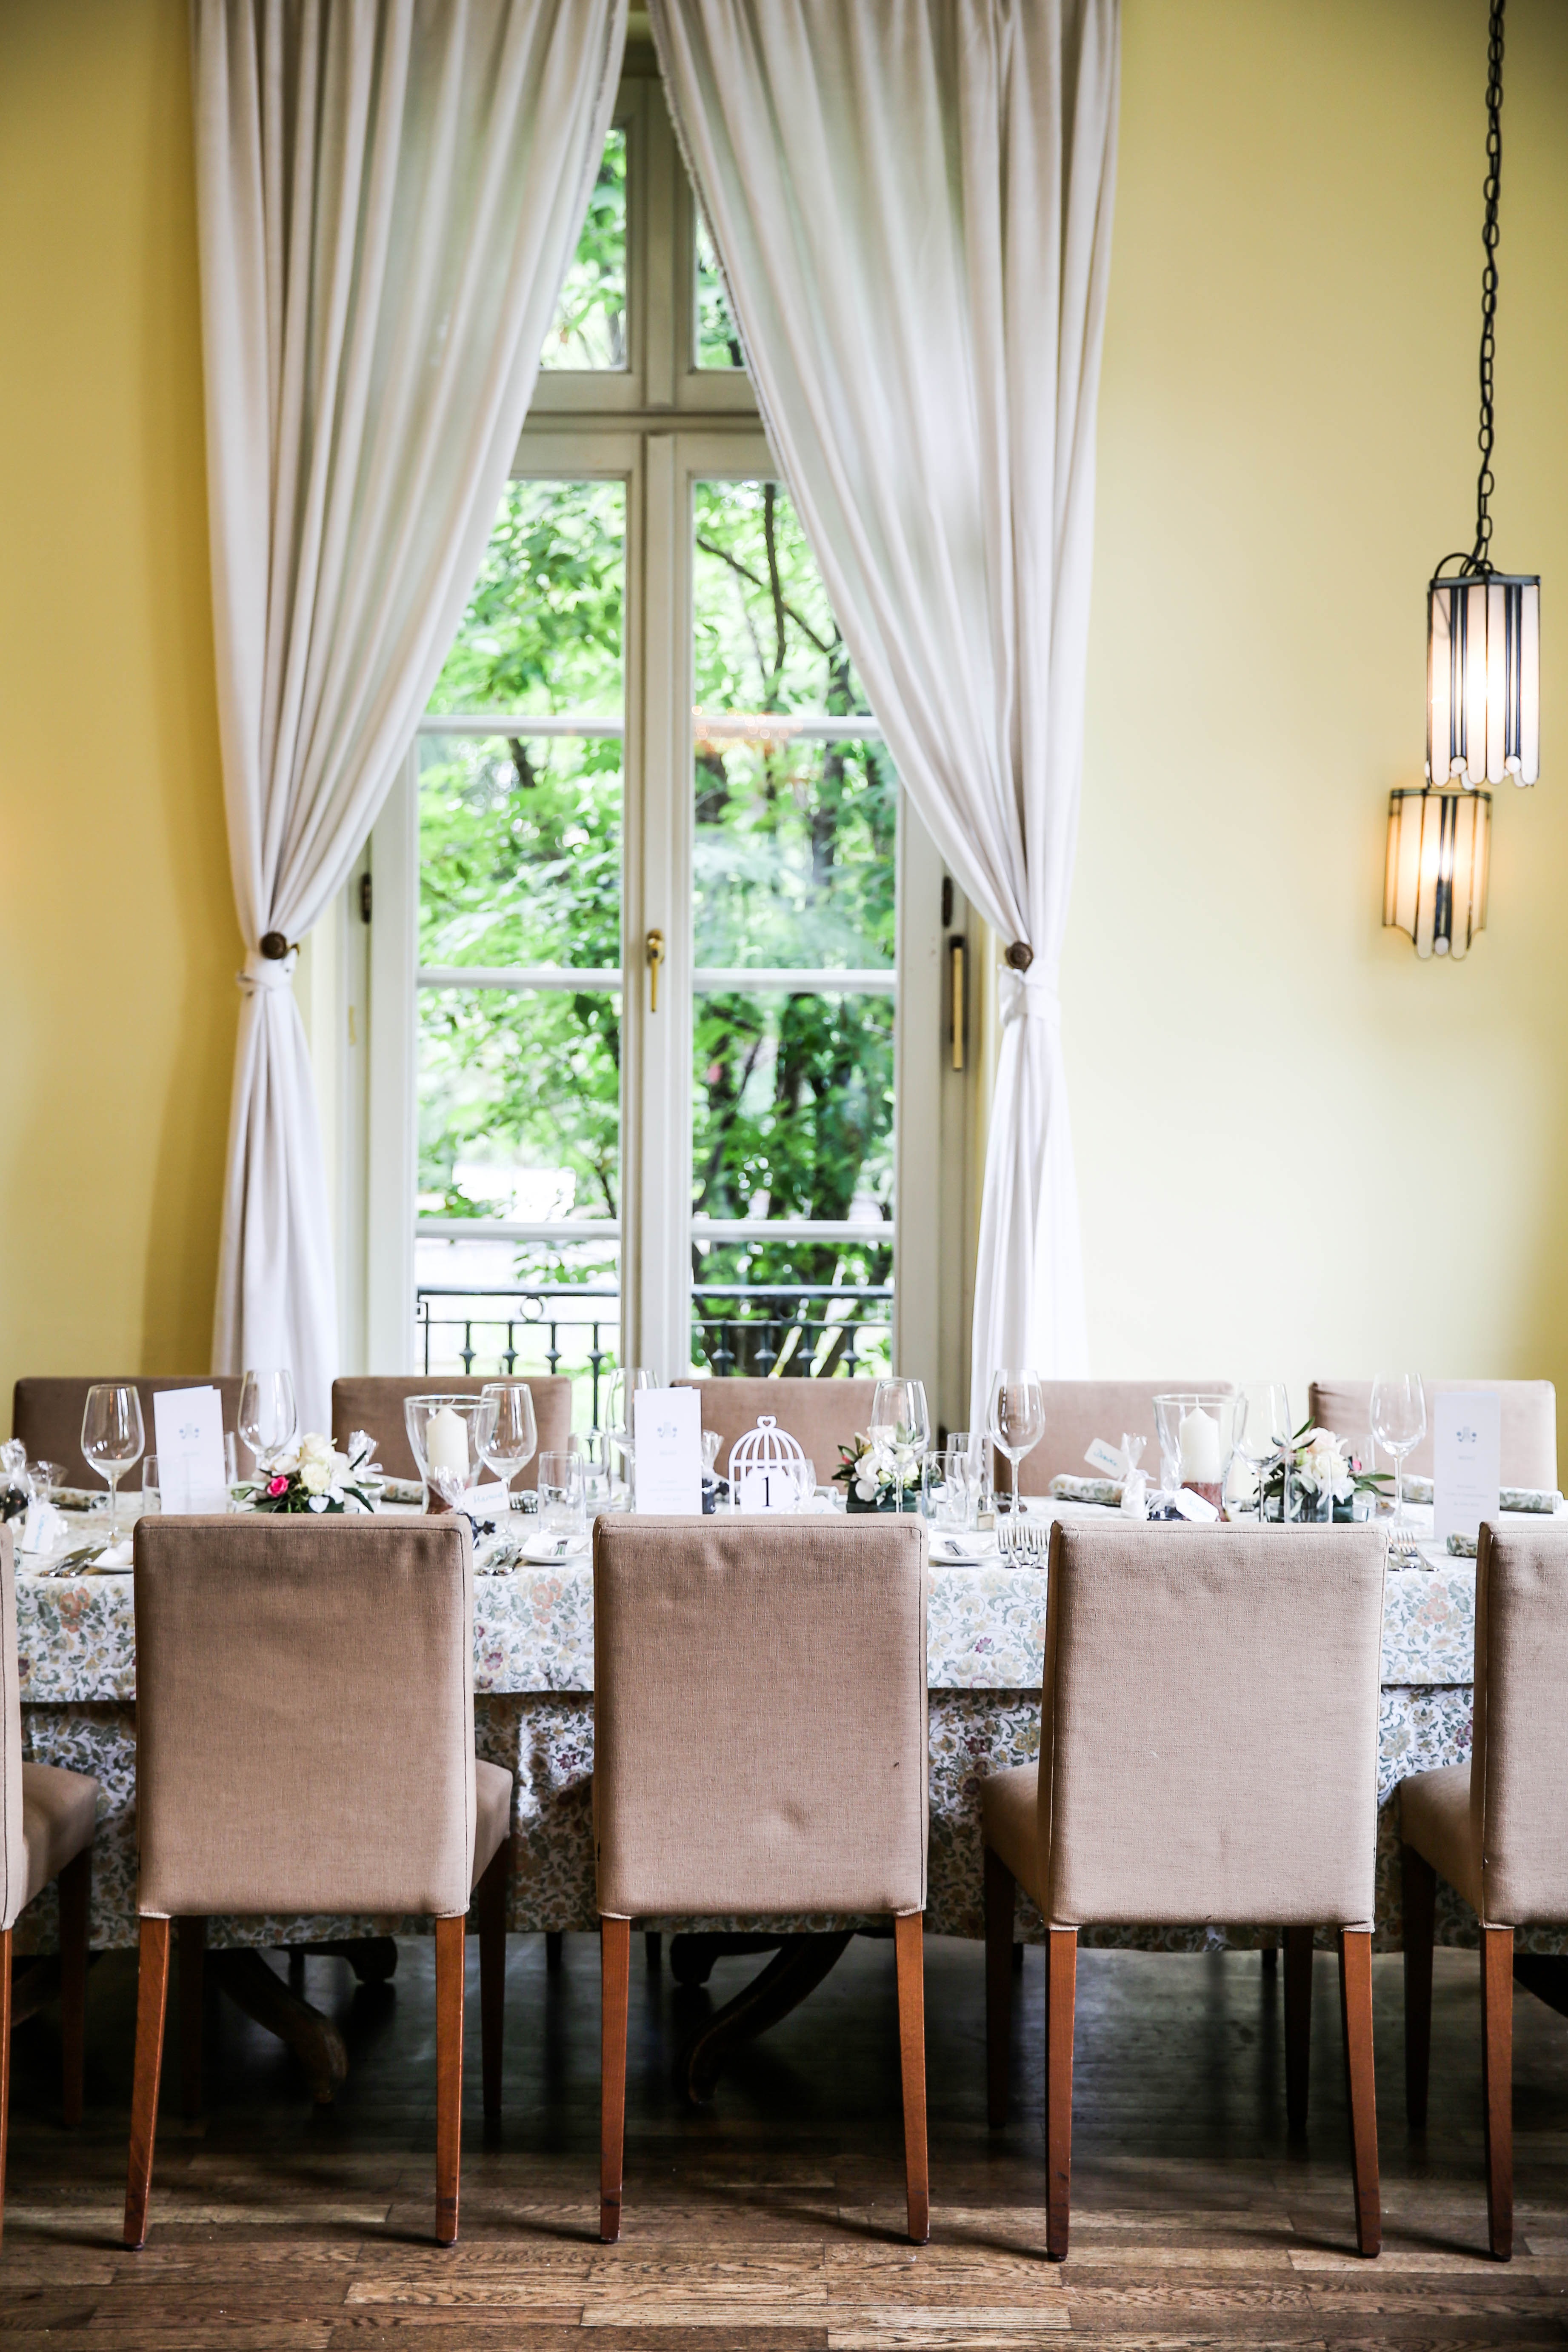
table, restaurant, home, decoration, curtain, room, wedding, interior design, textile, estate, suite, dining room, window covering, window treatment